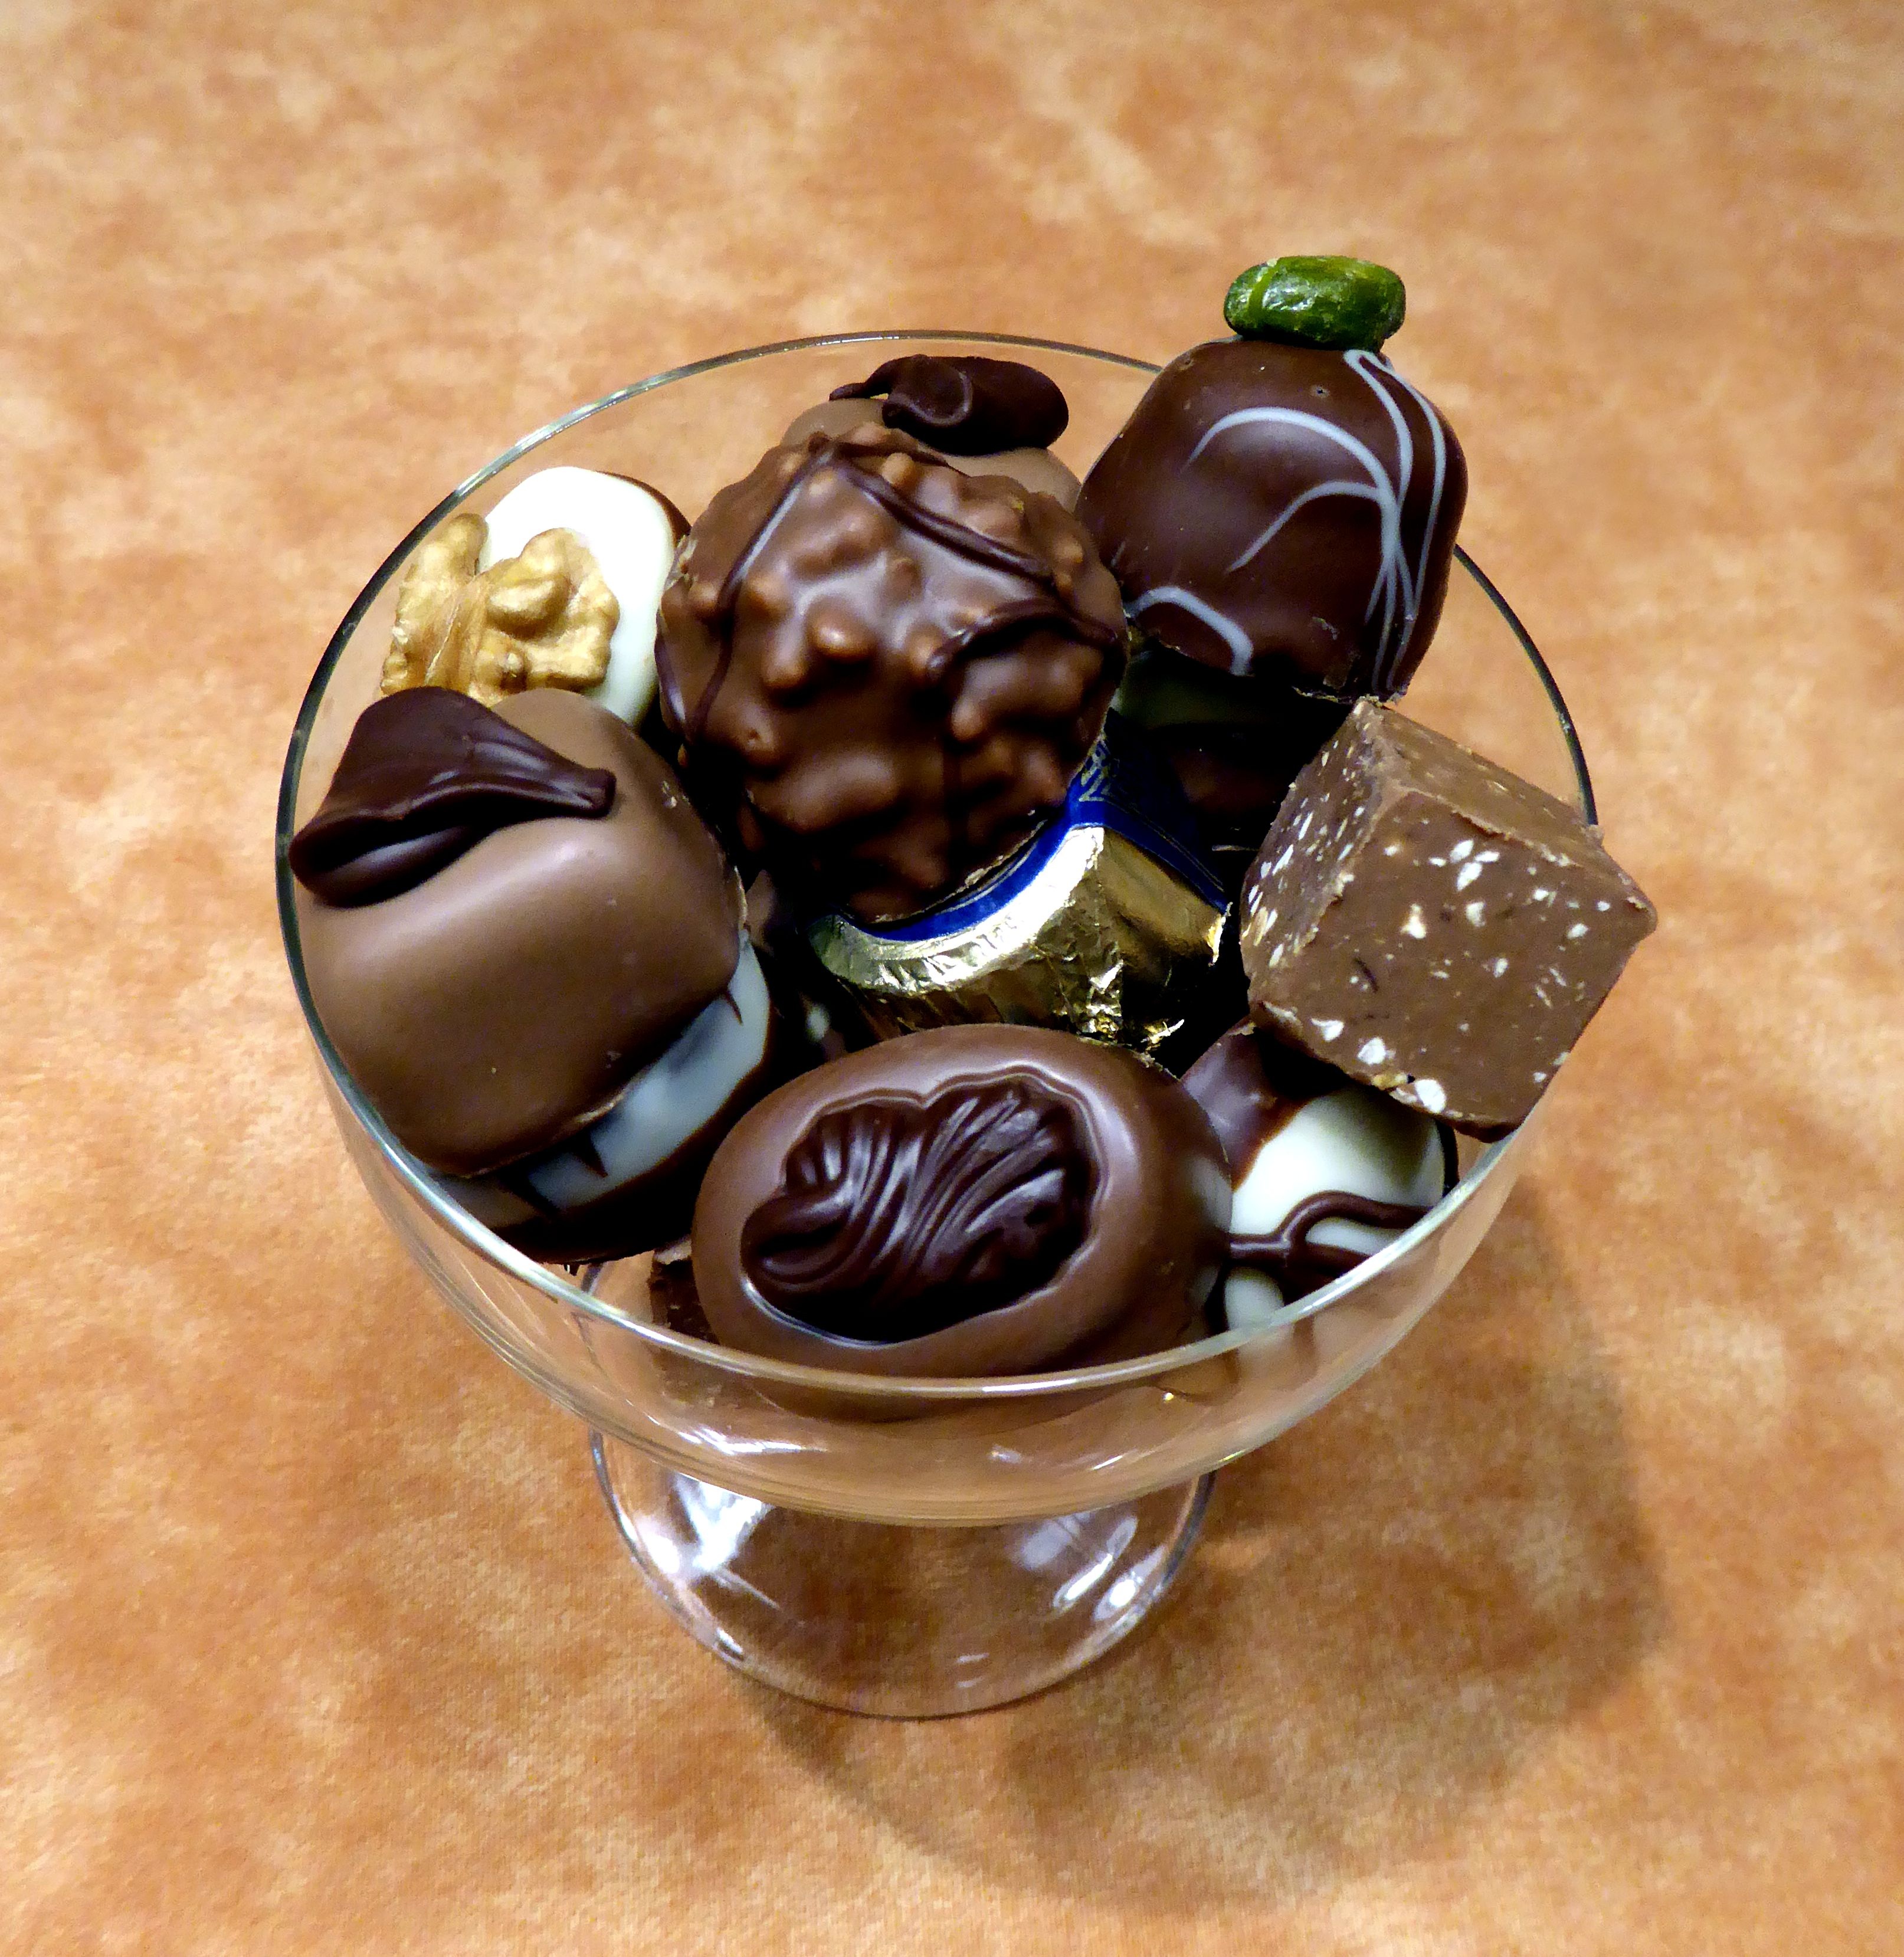
sweet, food, produce, brown, chocolate, dessert, delicious, organ, nibble, praline, delicate chocolate, bonbon, in the glass, walnut pralines, fine chocolates